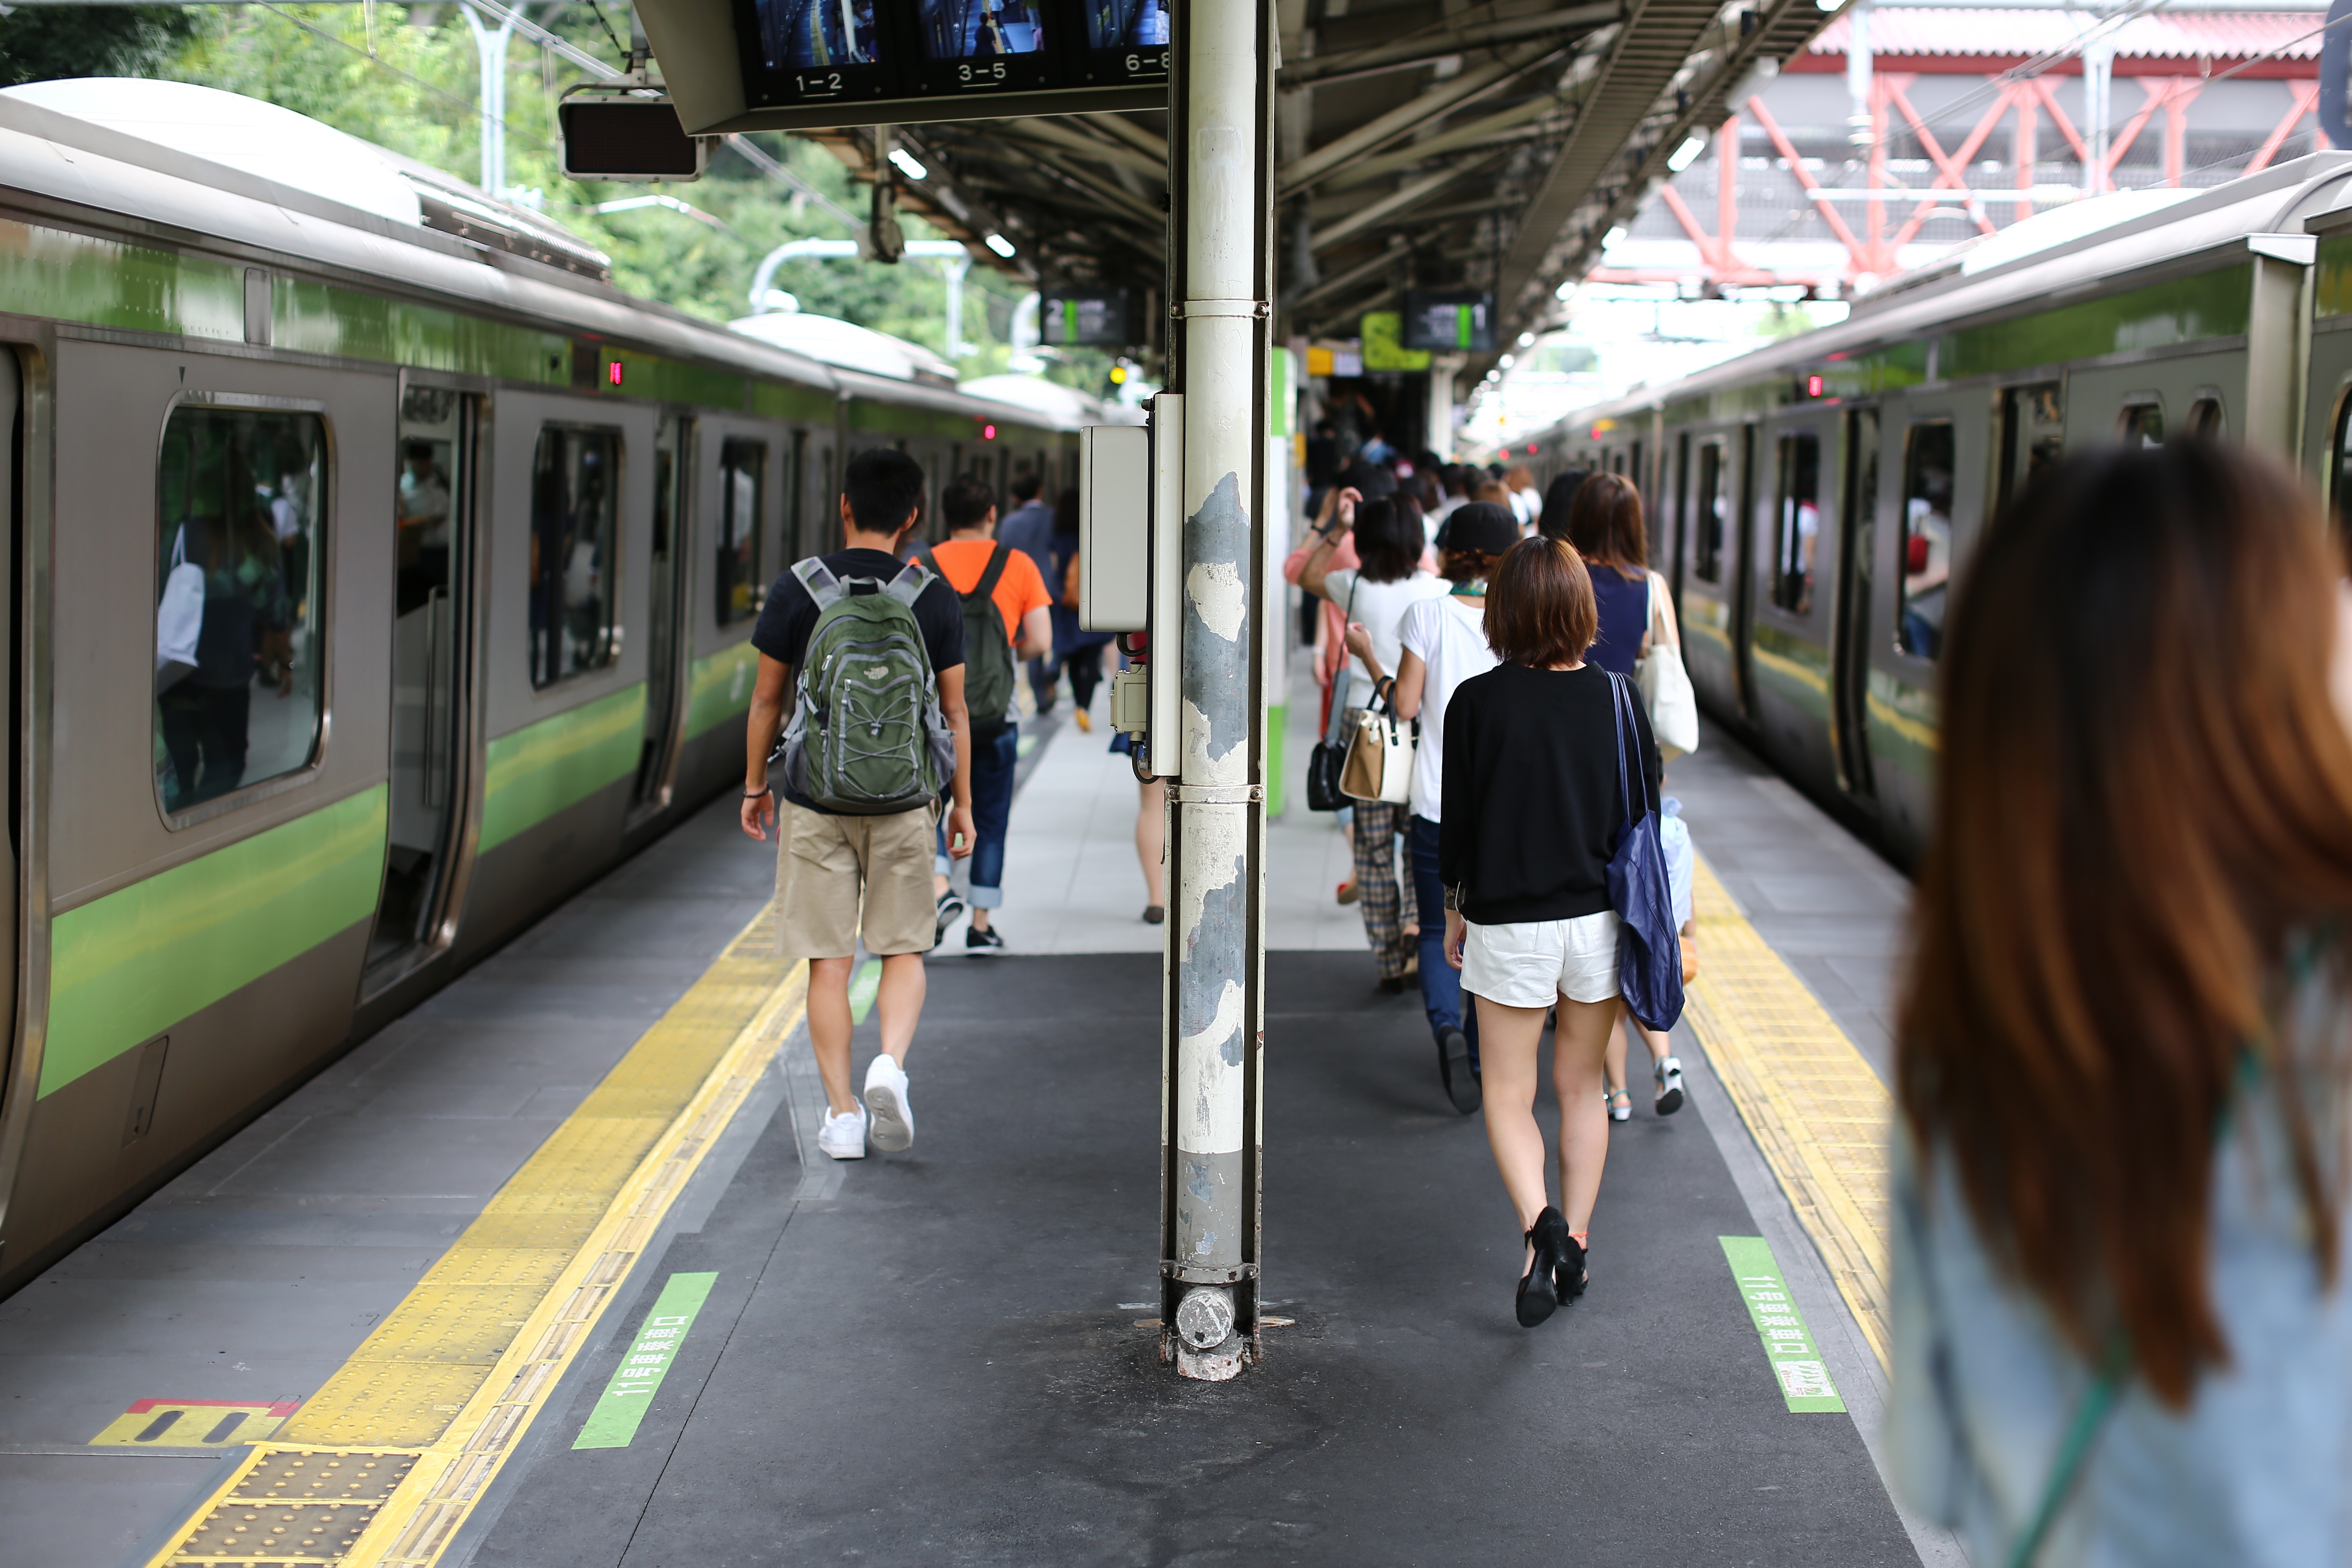
pedestrian, road, city, transport, vehicle, tourism, japan, public transport, tokyo, snapshot, humanities, street view, the beach, rapid transit